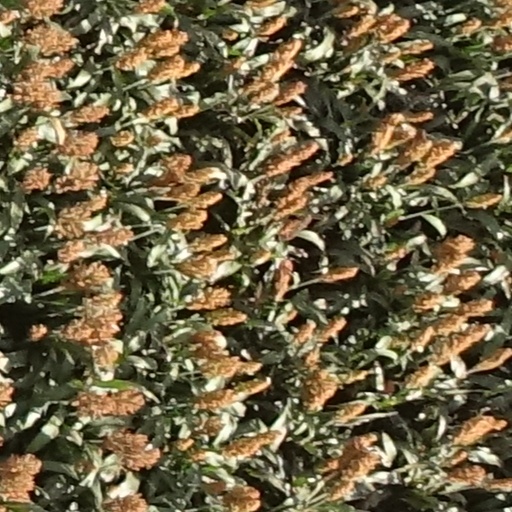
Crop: sorghum